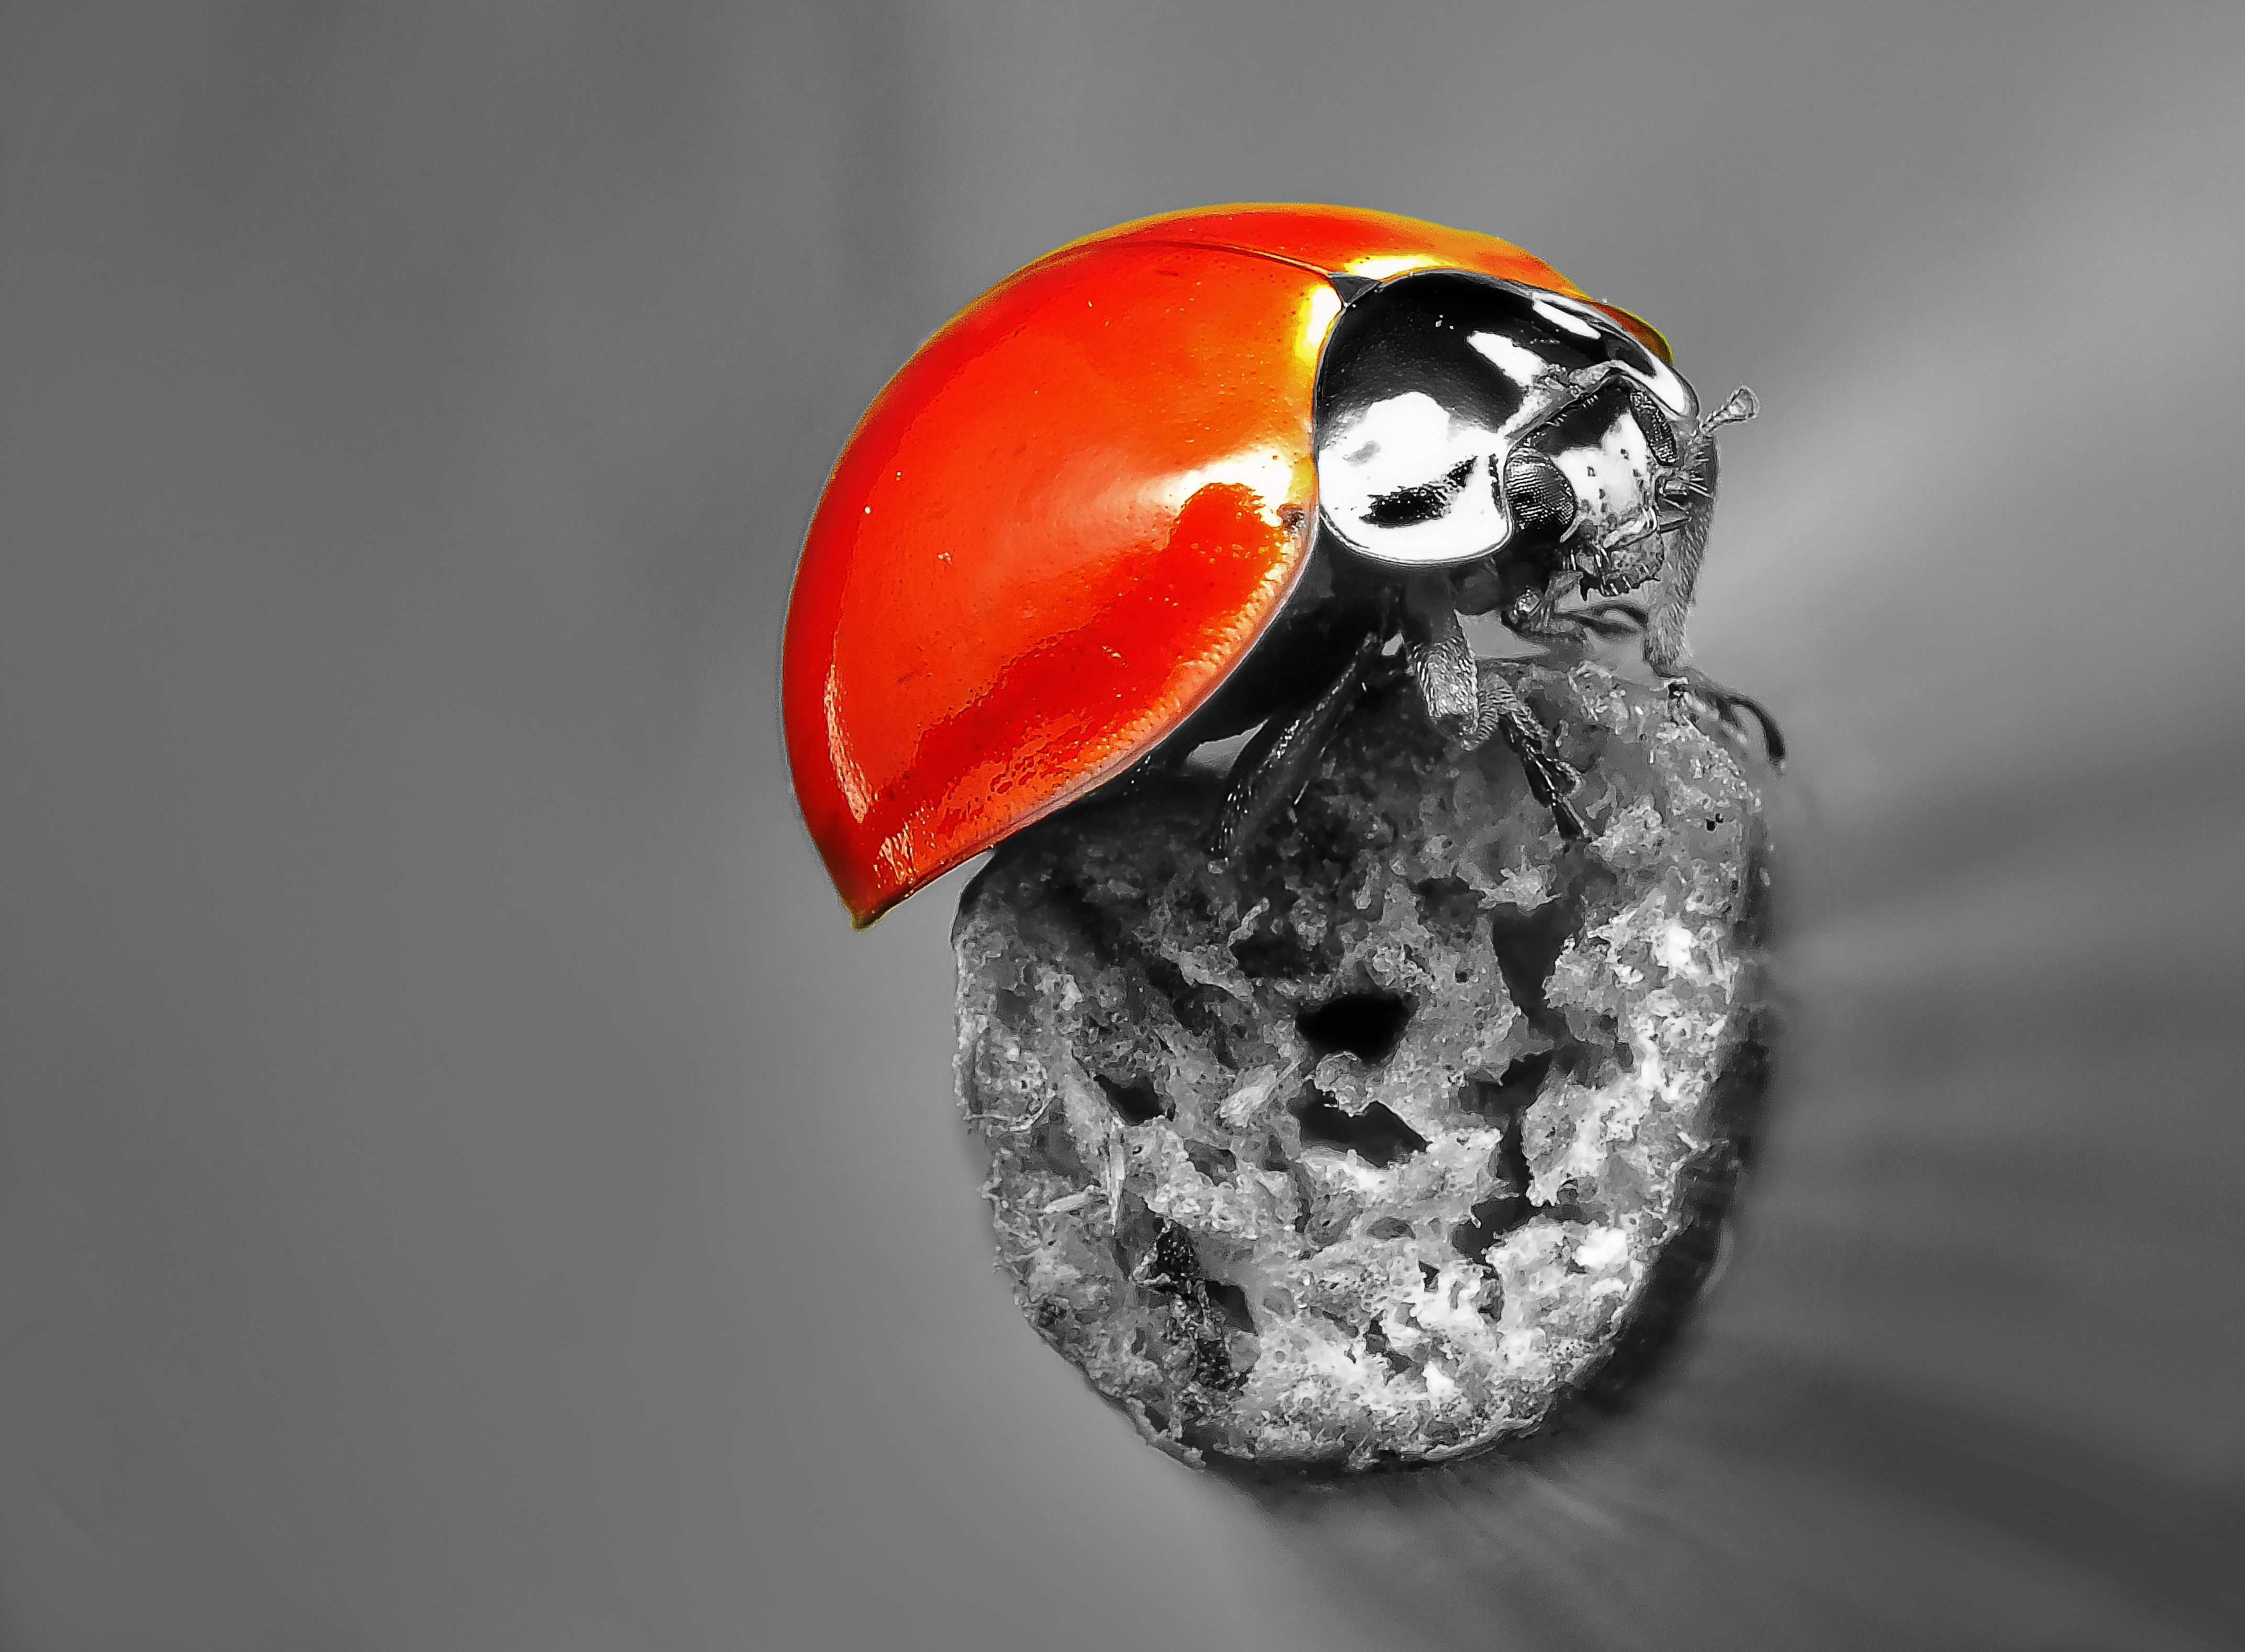
Cycloneda munda
A captivating black and white photograph capturing a cycloneda munda as it rises from the water droplet dramatically splashing beneath its smooth, orange shell.
Close up macro photography taken at low angle shot, in a color palette of black, white, and bright orange. The selective color effect highlights the vibrant orange body against the soft monochrome background, creating a visually powerful and artistic contrast. The overall mode is dynamic, focused, and artistic.
Labels: Sphere, Animal, Insect, Invertebrate, Bee, Wasp, Beak, Bird, Outdoors, Crystal, Nature, Spider, water splash, orange shell, blurred background, orange beetle, Cycloneda Munda, Water Droplet
Camera: FUJIFILM FinePix HS25EXR
Aperture: F11
Exposure: 1/1000 sec
ISO: 100
Focal length: 31.5 mm